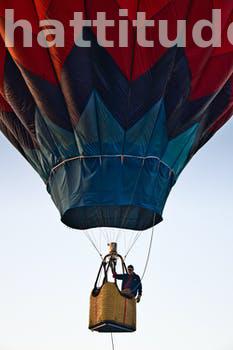
Label: Watermark